Jake Stephens

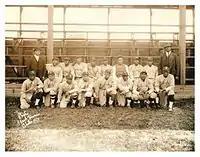
The Hilldale Club in 1921

The younger brother of fellow Negro leaguer Frank Stephens, Stephens broke into professional black baseball by sending a telegram to Ed Bolden, owner of the Hilldale Daisies about a great young prospect (Stephens) in York, Pennsylvania, who happened to be Stephens. Bolden signed Stephens in 1921. He hit .263 against all levels of competition before returning to semipro ball. He spent part of 1922 in semipro ball and some with Hilldale, batting .290. In 1923, Stephens saw more playing time, backing up John Henry Lloyd at shortstop and Judy Johnson at third base.